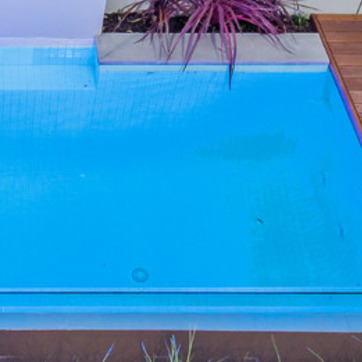
Material: water